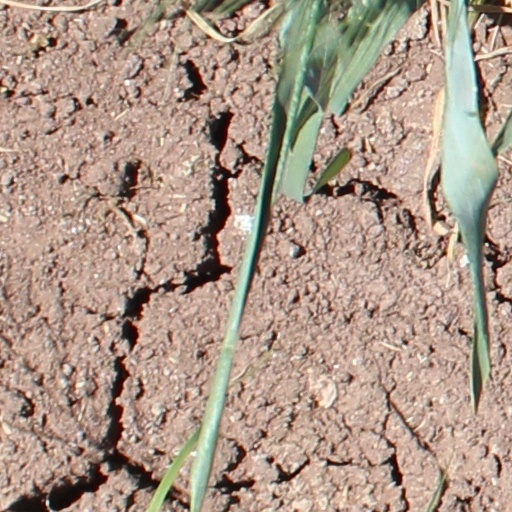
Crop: wheat